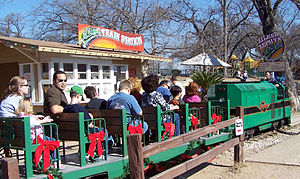
Zilker Park
Minitog i parken
Zilker Park er et rekreativt område i hjertet af Austin, Texas i USA. Området er på ca. 142 hektar. Zilker Park ligger tæt ved andre af Austins vartegn som Barton Springs og Lady Bird Lake.